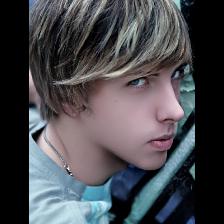
Label: Human